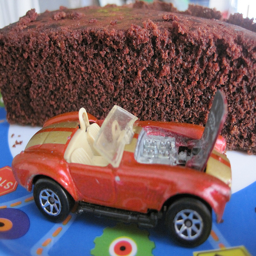
Model car sitting on a table next to a slice of chocolate cake.
A brownie dwarfs a small plastic automobile decoration.
A toy car sits next to a slice of chocolate cake.
A toy car in front of brown colored cake
A toy convertible sitting in front of a piece of cake